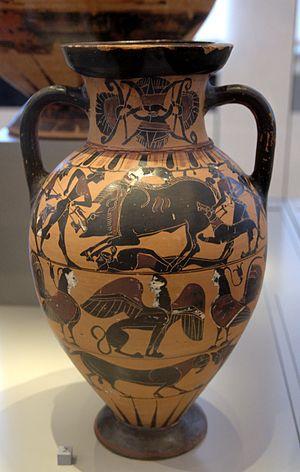
Chasse du sanglier de Calydon (?). Frise animale. Face A d'une amphore à col attique à figures noires, v. 560 av. J.-C. Provenance
Tyrrhéniens ou Tyrsènes est un xénonyme qu'ont employé les Grecs de l'antiquité pour désigner un peuple étranger dont l’écriture présente des similarités avec celle des langues tyrséniennes que sont l’étrusque, le rhétique et le lemnien.